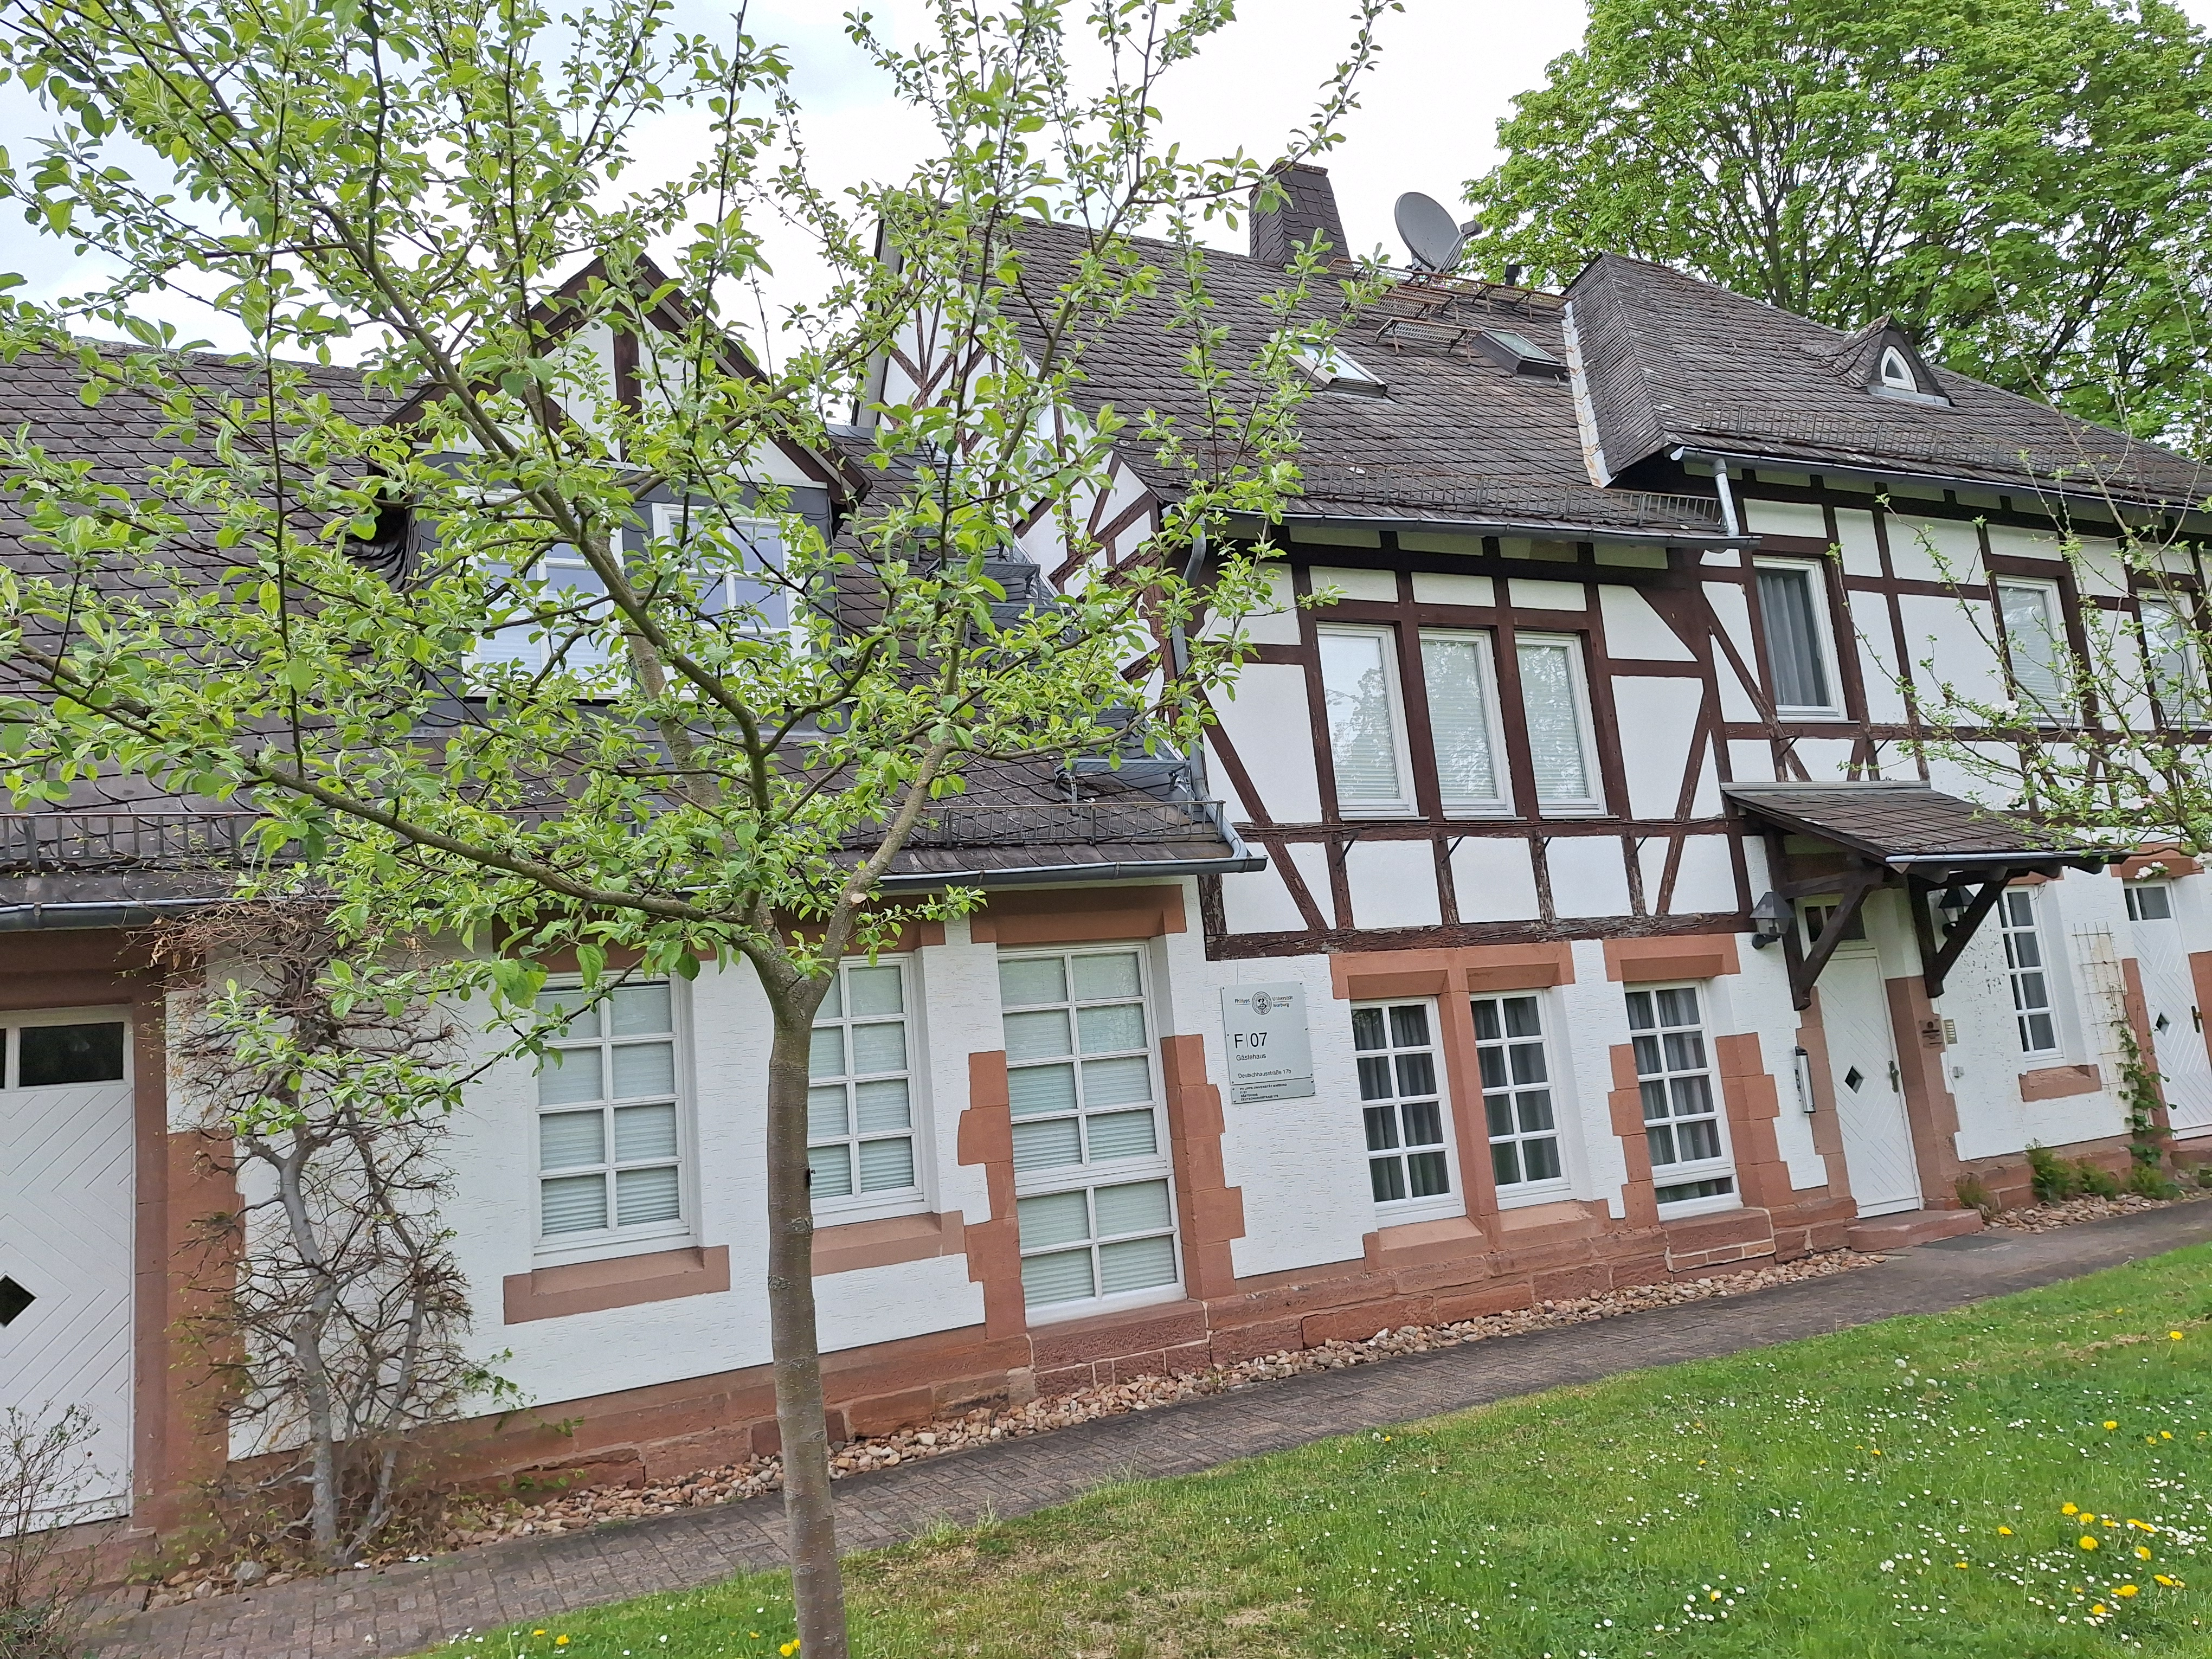
Building: Deutschhausstraße 17B